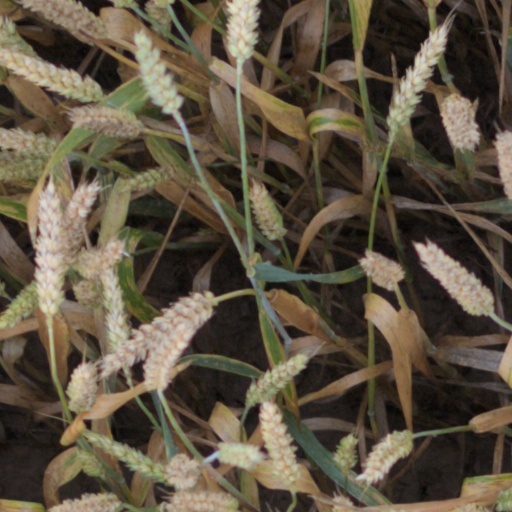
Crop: wheat